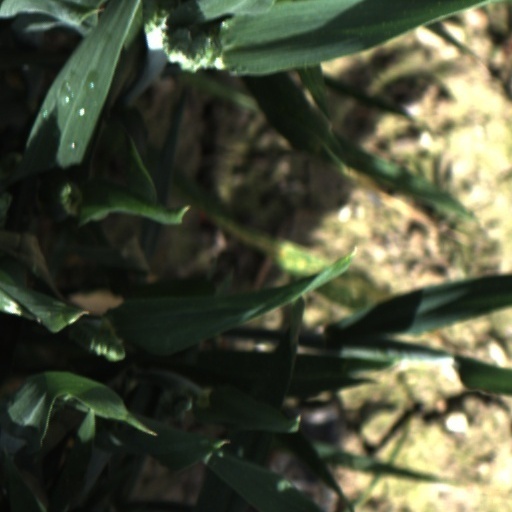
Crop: wheat